Betty Grable

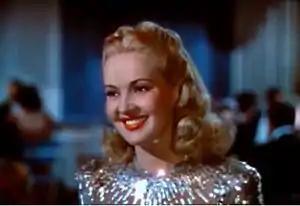
Grable in a scene from "Down Argentine Way" (1940)

In a 1940 interview, Grable stated she was "sick and tired" of show business and that she was considering retirement. Soon thereafter, she was invited to go on a personal appearance tour, which she readily accepted. The tour brought Grable to the attention of Darryl F. Zanuck, the head of 20th Century-Fox, who offered her a long-term contract. "If that's not luck, I don't know what you'd call it", Grable said in her first interview after signing with the studio. Zanuck, who had been impressed by Grable's performance in "Du Barry Was a Lady", was, at the time, in the midst of casting the female lead in the musical film "Down Argentine Way" (1940). The role had originally been assigned to Alice Faye, Fox's most popular musical film star, but she had to decline the part due to an unspecified illness. After reviewing her screen test, Zanuck cast Grable as Faye's replacement in the movie. The film was a lavish Technicolor musical and co-starred Don Ameche and Carmen Miranda. Grable's performance of the song "Down Argentine Way" is considered a highlight of the film.